United States Air Force in France

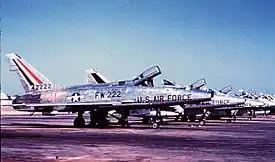
F-100D fighter-bombers of the 48th Tactical Fighter Wing at Chaumont-Semoutiers Air Base, 1957.

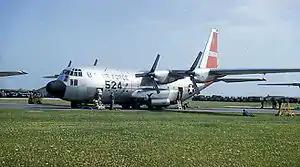
C-130A 56-0524 of the 40th Troop Carrier Squadron, Evreux-Fauville Air Base, 1958 provided USAFE Tactical Airlift capabilities

France was a founding member of NATO which came into existence on 24 August 1949. The first non French NATO tenant in France was the 1630th Air Base Squadron of the USAF Military Air Transport Service, activated in June 1950 at Paris - Orly Air Base. On 28 February 1958 the official name of Orly Air Base was changed to Orly Airport and most MATS flights were routed to Chateauroux Air Depot.